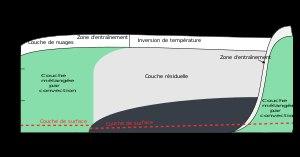
La couche limite atmosphérique, également connu sous le nom de couche limite planétaire ou couche limite de frottement, est en météorologie la partie la plus basse de la troposphère dont le comportement est directement influencé par le frottement avec une surface planétaire. Sur Terre, elle répond généralement aux changements du forçage radiatif de surface en une heure ou moins. Dans cette couche, des quantités physiques telles que la vitesse d'écoulement, la température et l'humidité présentent des fluctuations rapides et le mélange vertical est intense. Au-dessus de la CLA se trouve l'atmosphère libre, là où le vent est approximativement géostrophique, tandis que dans la couche limite, le vent est affecté par la traînée superficielle due au frottement avec le relief et s'oriente en travers des isobares vers les pressions plus basses.